Brich dem Hungrigen dein Brot, BWV 39

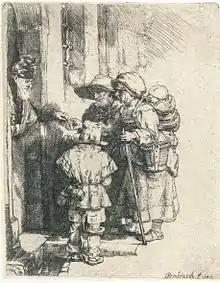
Beggars receiving alms at the door of a house, engraving by Rembrandt, 1648

The theme of the text is that, although man may follow God's example during his lifetime, it is only in heaven that he will reap the benefits of the seeds he has sown. The aria starts with a ritornello in trio sonata form for the concertante solo violin and oboe over a steady continuo bass line. The ritornello is made up of a continuous stream of distinctive semiquaver motifs played against sustained notes, which alternate between the two solo instruments as they respond to each other imitatively and in canon. The semiquaver motifs occasionally and briefly pass to the continuo part. The alto enters with its own separate themes (see above) singing the first half of the text; the obbligato instruments weave a contrapuntal accompaniment around the vocal line with motifs from the ritornello. The words are sung a second time in a different setting, with melismas derived from semiquaver motifs in the ritornello together with new quaver motifs: